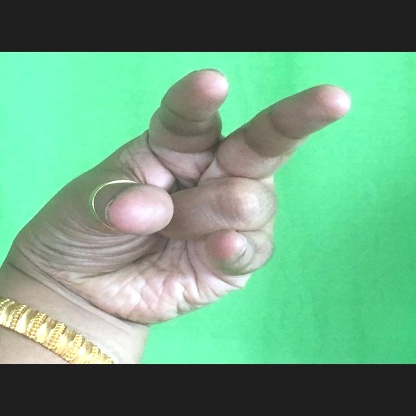
Mudra: Kangulam